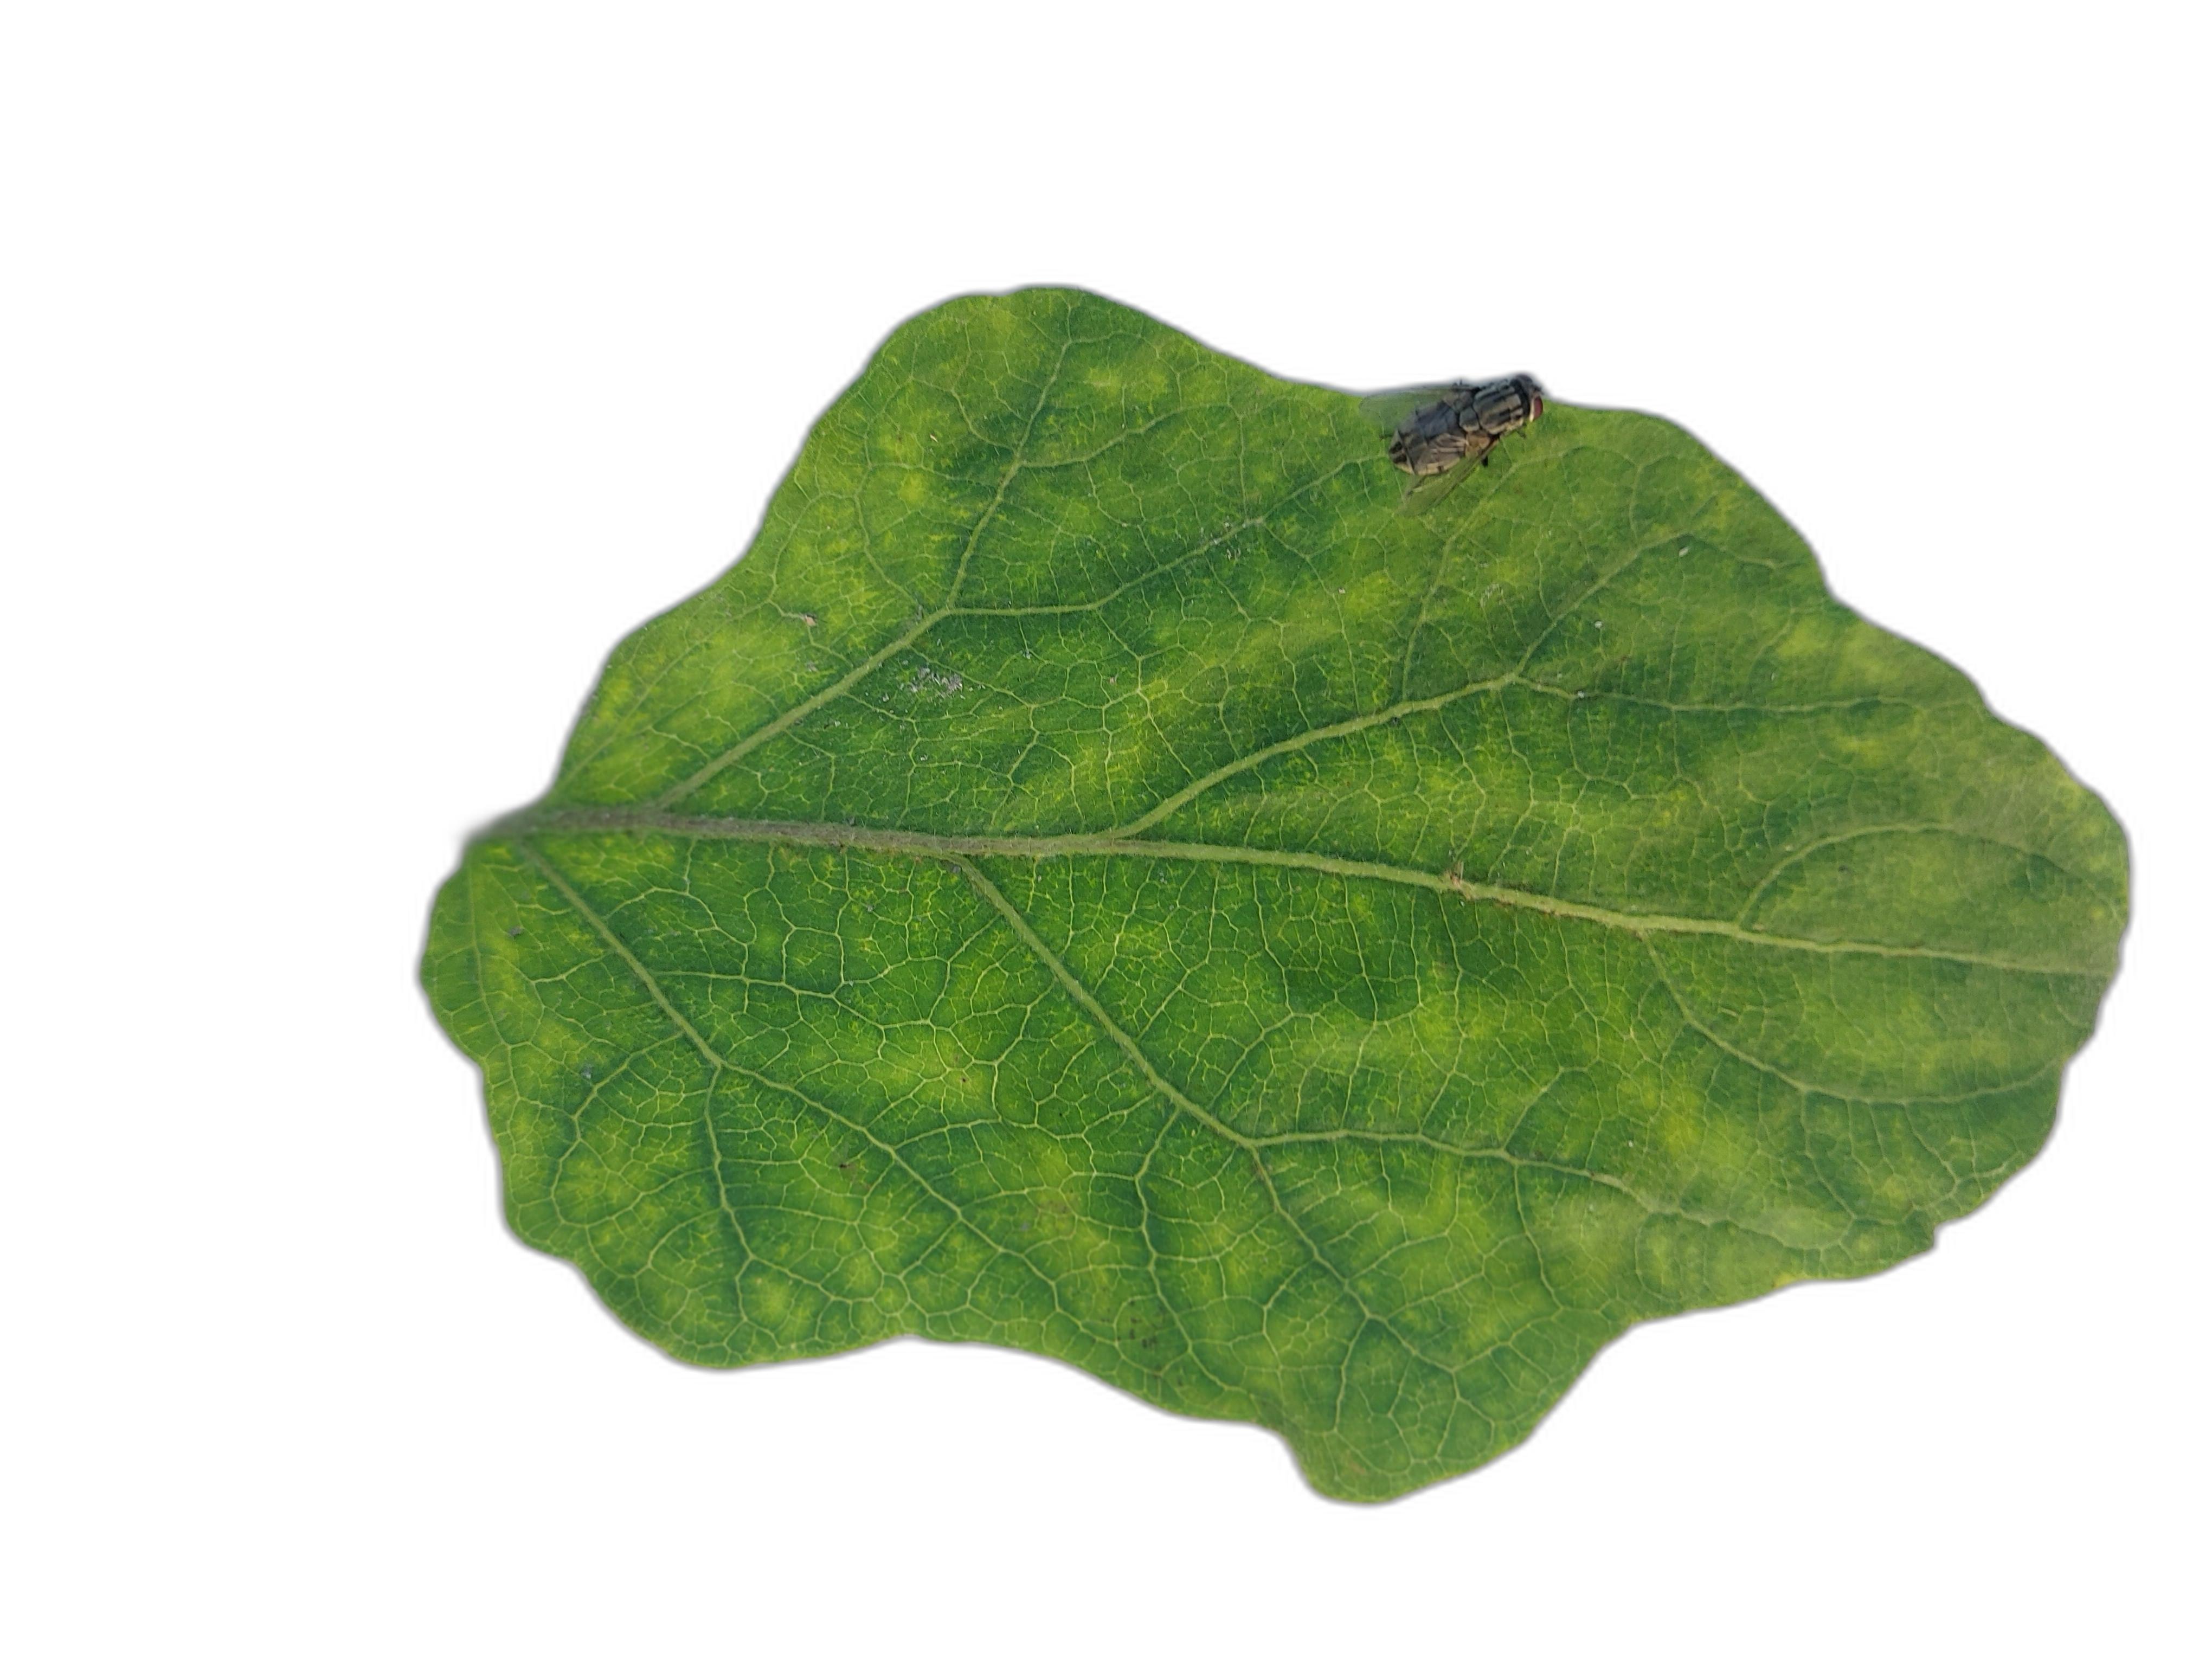
Label: Healthy Leaf